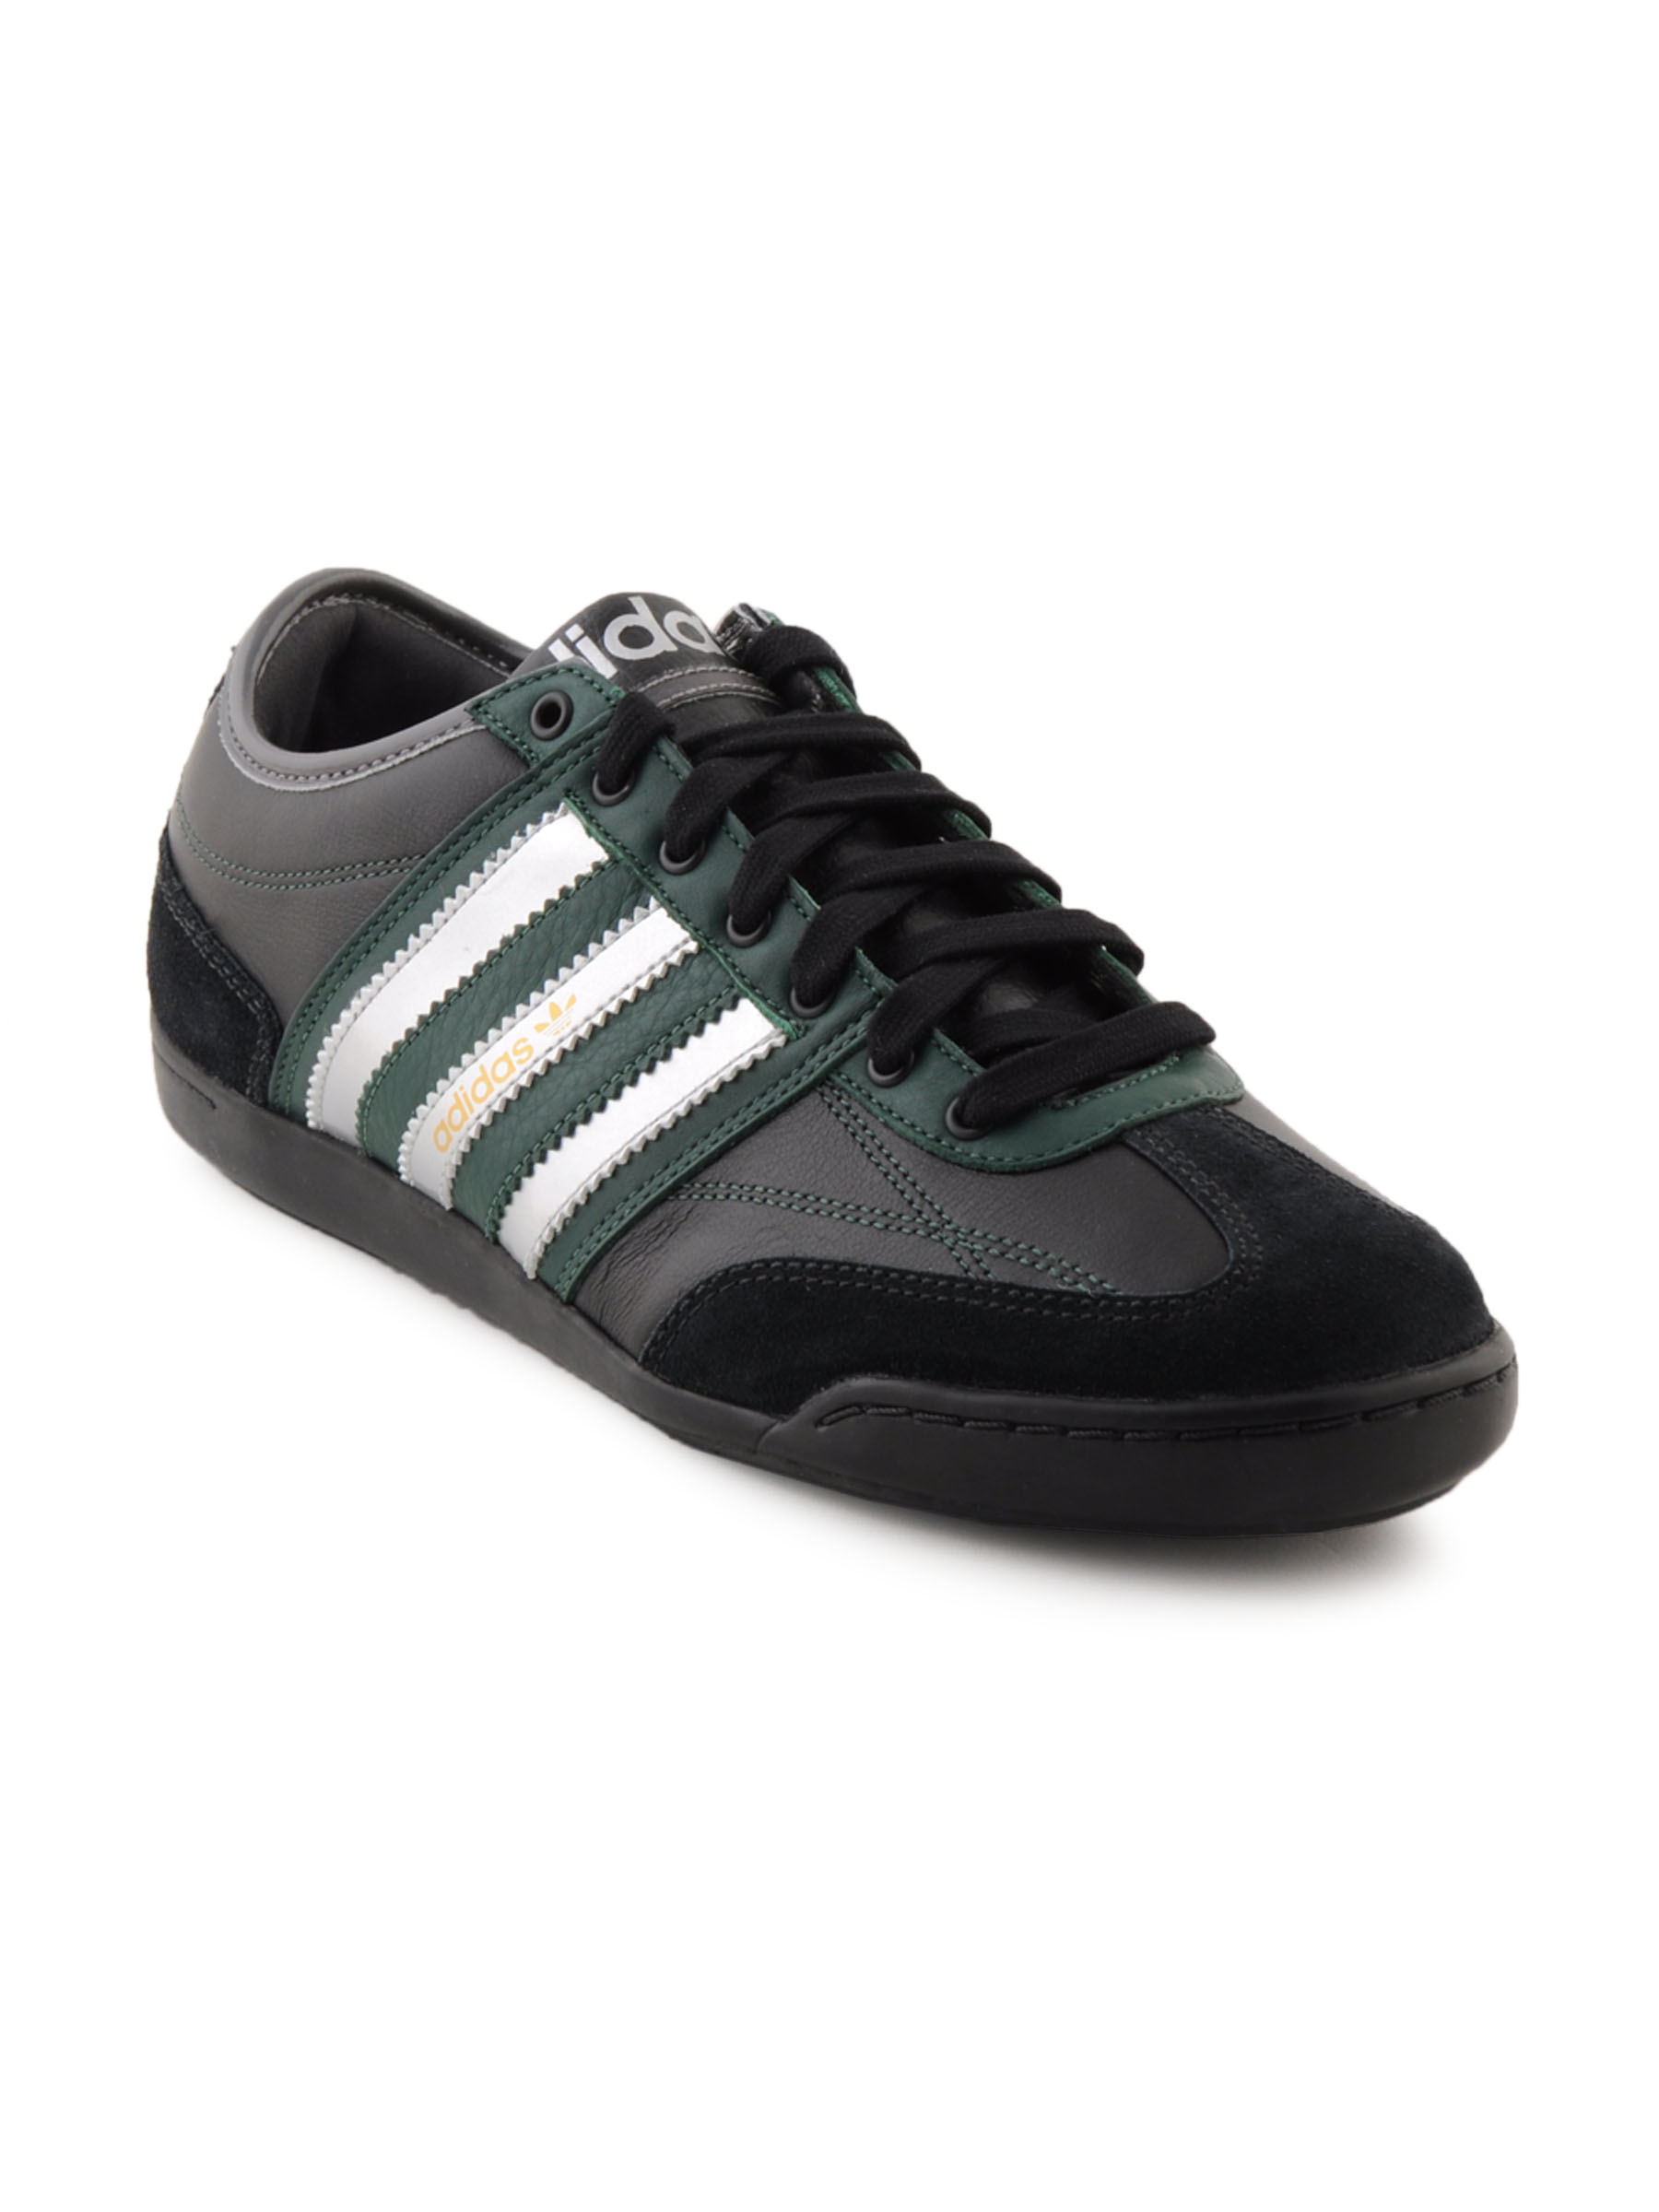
ADIDAS Originals Men ZX Casual Black Casual Shoes
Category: Footwear / Shoes / Casual Shoes
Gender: Men
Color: Black
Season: Fall 2011
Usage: Casual